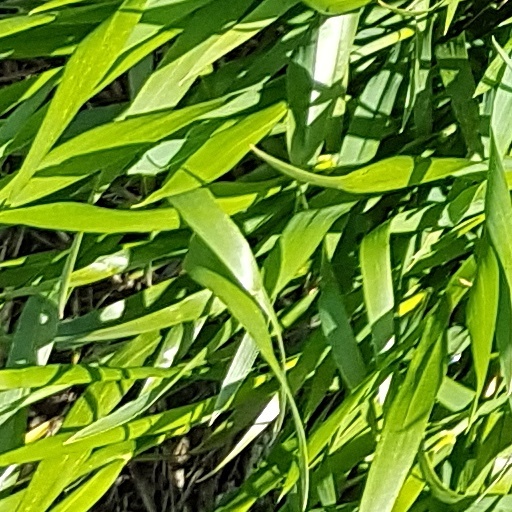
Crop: wheat